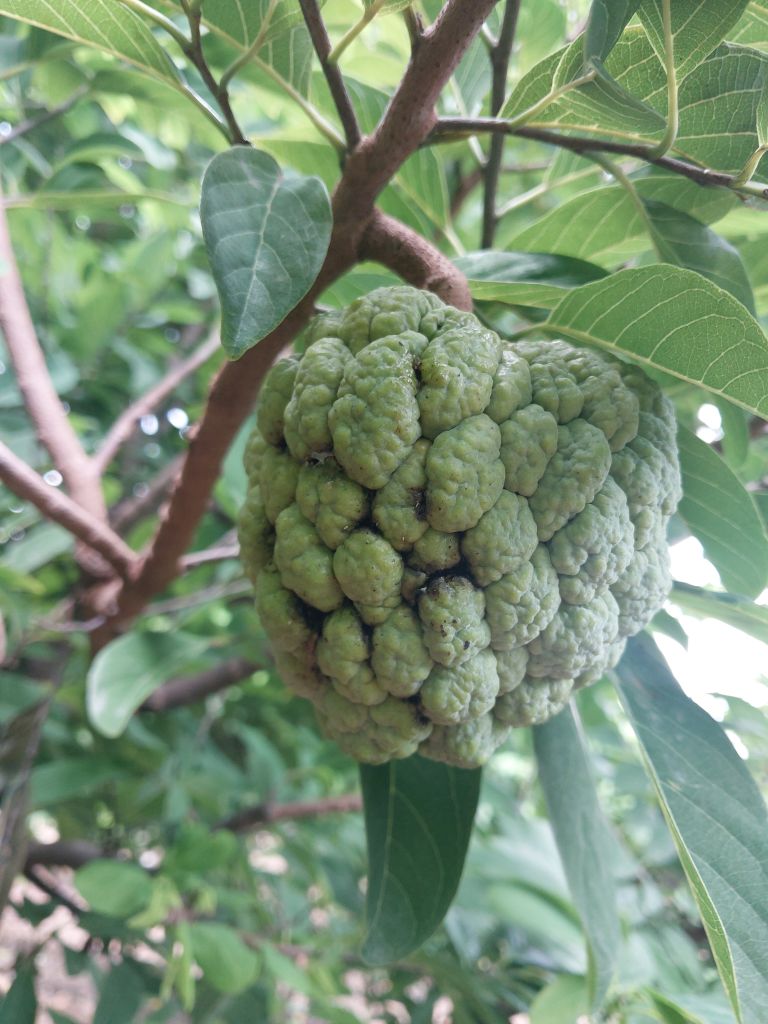
Disease label: Athracnose